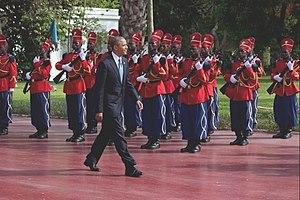
Les Spahis sénégalais sont une unité de cavalerie de l'armée française de la colonie du Sénégal. À partir de 1960, ils deviennent la composante principale de la Garde présidentielle de la République du Sénégal.